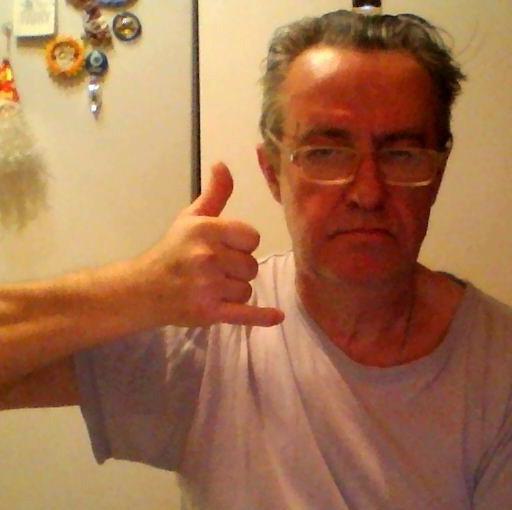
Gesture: call